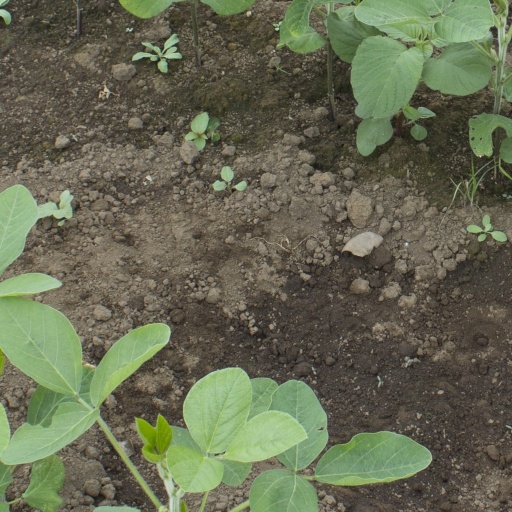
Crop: soybean